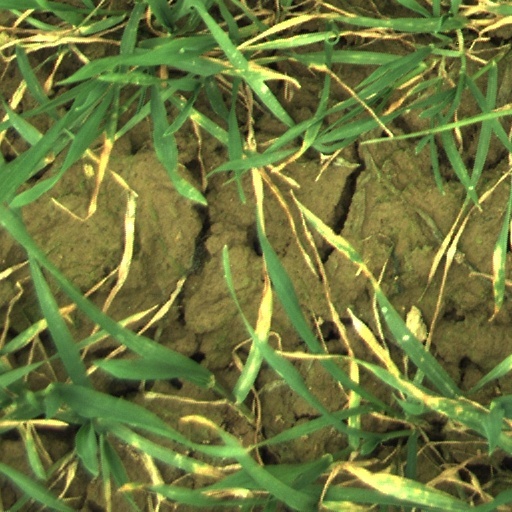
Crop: wheat